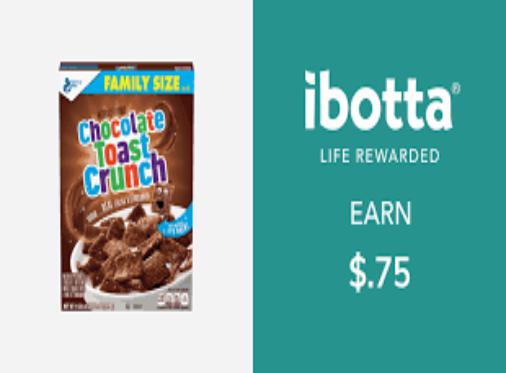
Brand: Chocolate Toast Crunch
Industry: Food